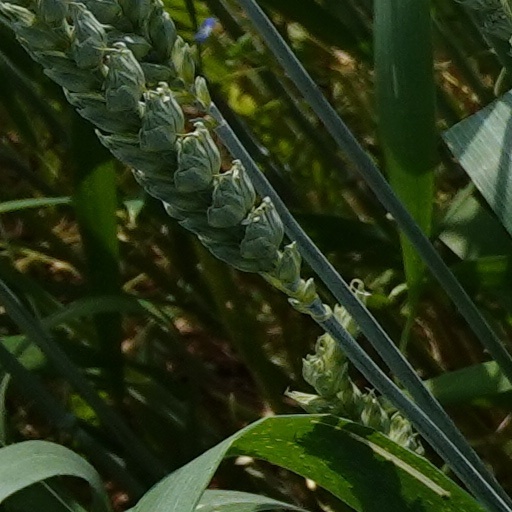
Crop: wheat